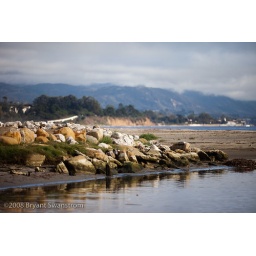
A large amount of birds invaded a Santa Barbara beach in late December.